List of dangerous snakes

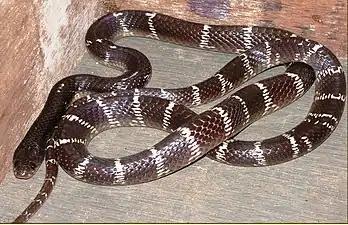
Common krait ("Bungarus caeruleus")

The common krait ("Bungarus caeruleus") is often considered to be the most dangerous snake species in India. Its venom consists mostly of powerful neurotoxins which induce muscle paralysis. Clinically, its venom contains presynaptic and postsynaptic neurotoxins. Due to the fact that krait venom contains many presynaptic neurotoxins, patients bitten will often not respond to antivenom because once paralysis has developed it is not reversible. This species causes an estimated 10,000 fatalities per year in India alone. There is a 70–80% mortality rate in cases where there is no possible or poor and ineffective treatment (e.g., no use of mechanical ventilation, low quantities of antivenom, poor management of possible infection). Average venom yield per bite is 10 mg (Brown, 1973), 8 to 20 mg (dry weight) (U.S. Dept. Navy, 1968), and 8 to 12 mg (dry weight) (Minton, 1974). The lethal adult human dose is 2.5 mg. In mice, the values of its venom are 0.365 mg/kg SC, 0.169 mg/kg IV and 0.089 mg/kg IP.